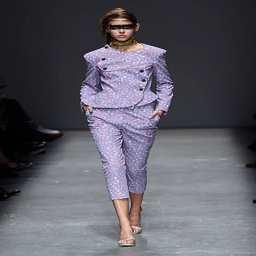
a model walks the runway at the spring summer fashion show during event .